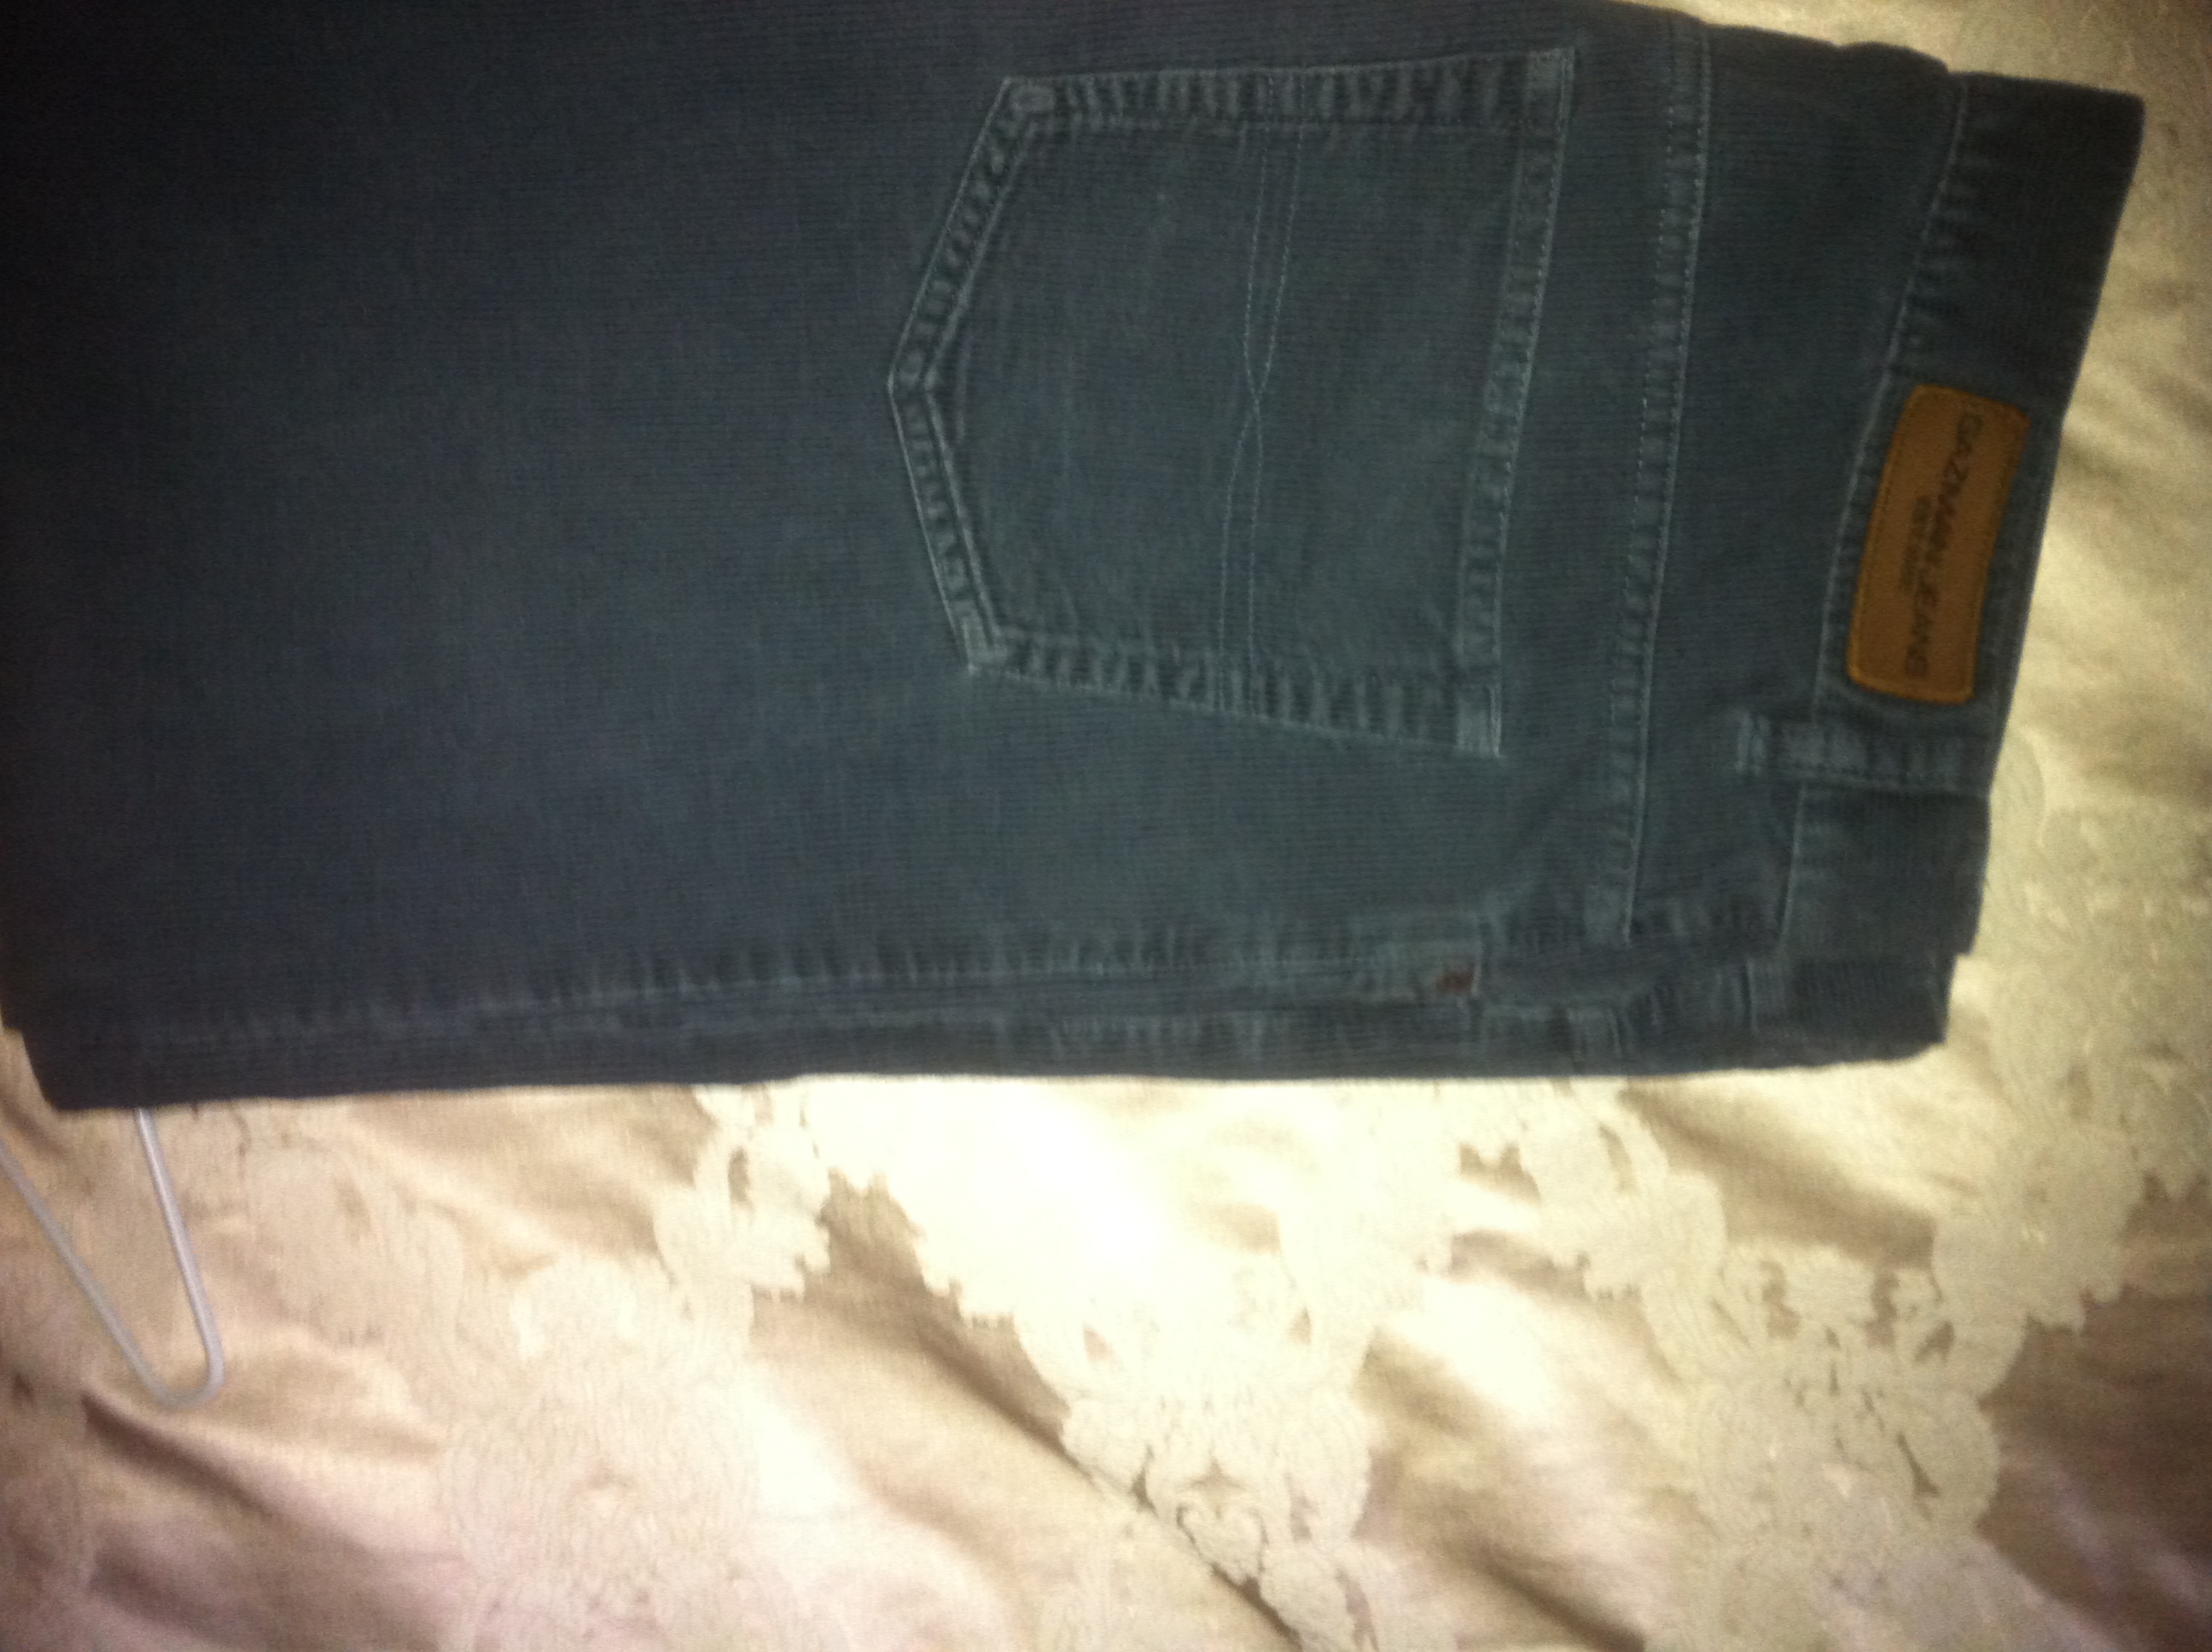Question: What color are these pants, I know they're either blue or beige.
Answer: blue